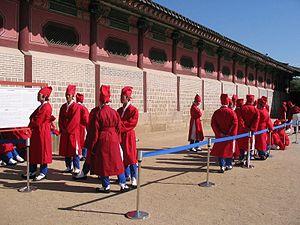
* Date
La Corée du Sud partage sa culture traditionnelle avec celle de la Corée du Nord. La culture coréenne est influencée par celle de la Chine mais est essentiellement distincte. La culture traditionnelle a été également influencée par le bouddhisme et le confucianisme et a elle-même influencé la culture japonaise.